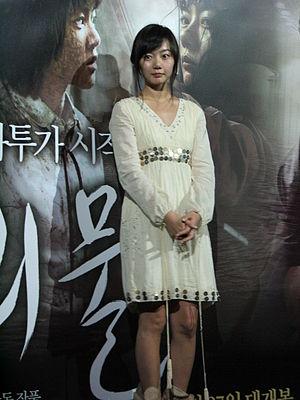
Bae Doo-na, souvent écrit Bae Doona, née le 11 octobre 1979 à Séoul, est une actrice, chanteuse et photographe sud-coréenne.